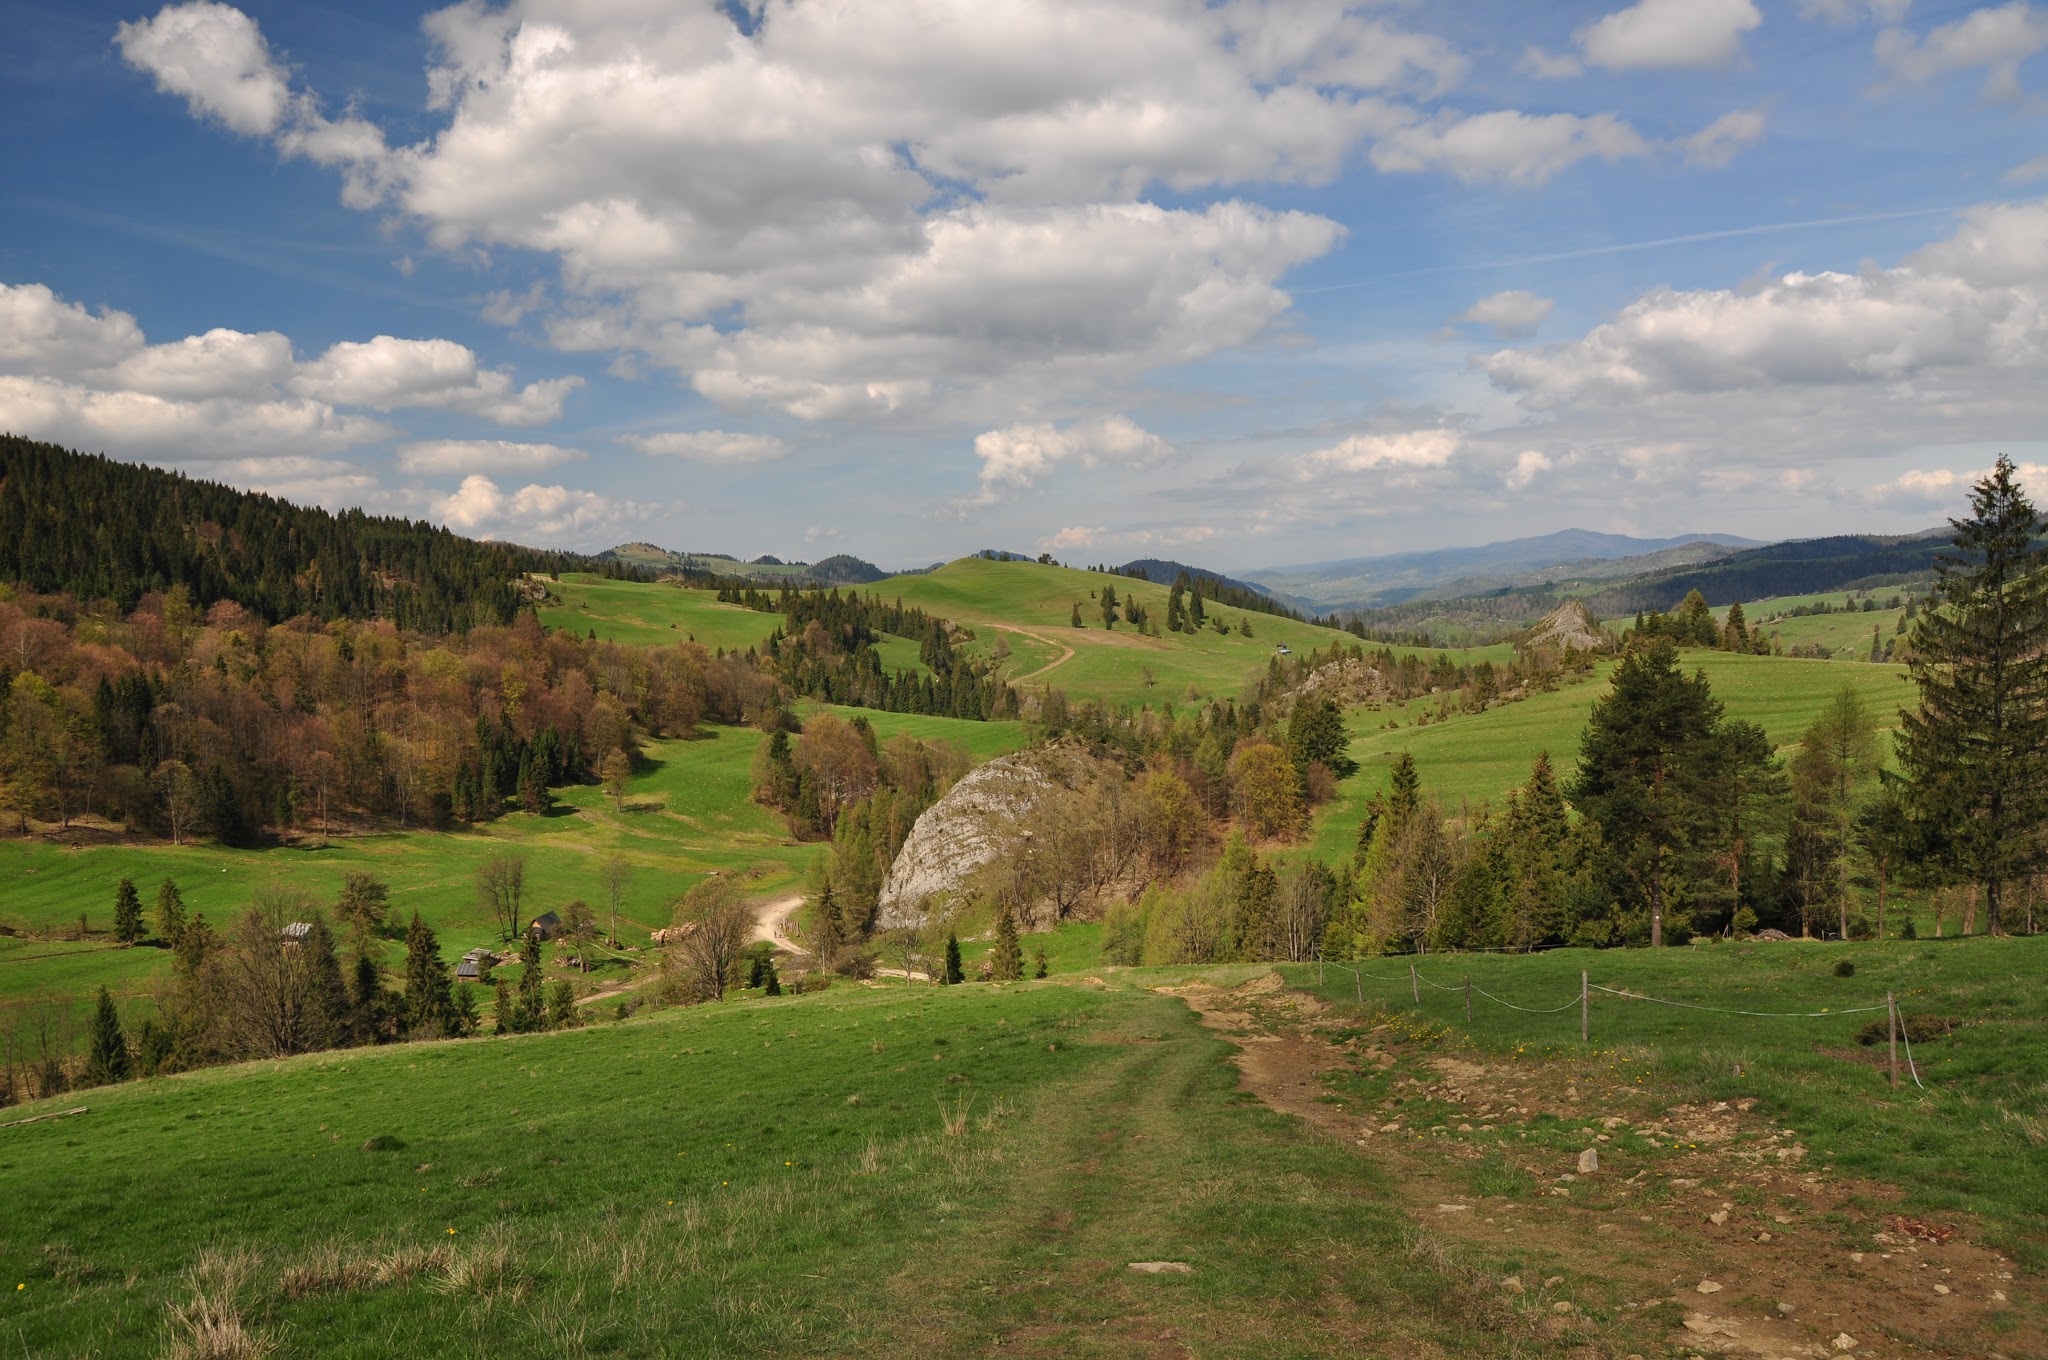
landscape, tree, nature, grass, mountain, field, farm, meadow, hill, view, valley, mountain range, village, spring, green, pasture, tourism, ridge, holidays, mountains, grassland, plateau, loch, hiking trail, rural area, pieniny, polyana, geographical feature, mountainous landforms